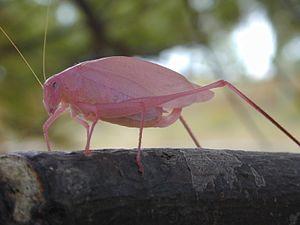
L'érythrisme ou érythrochromie désigne un ensemble de phénotypes caractérisés par la couleur rouge des téguments sur toute la surface de l'anatomie de l'animal ou par zones.